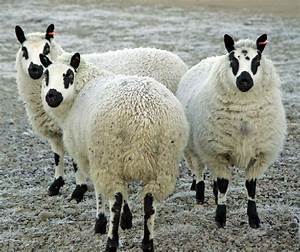
Label: pecora